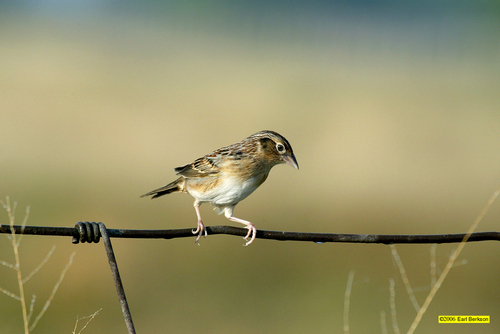
a small bird with white thighs,tarsus and feet, a white belly, beige throat, brown sides with dark grey, beige and brown wings, and a brown tail.
it has a short beak and tan, brown, and grey feathers on it wings, tail, and back which are speckled, it has white feathers on its belly and a tan rim around its eyes.
the bird is brown with a white belly and sharp pointed beak and slender tarsals.
this bird is brown and white in color with a curved black beak, and white eye rings.
a bird with a small triangular bill white eyering and white breast
this small bird has brown feathers and a short, pointed beak.
this particular bird has a belly that is white with patches of tan
this bird has a black crown as well as a white bellya small bird with yellow and black feathers and a white belly.
this small white bellied bird is mostly tan and brown colored.
Species: Grasshopper Sparrow